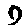
Label: 9